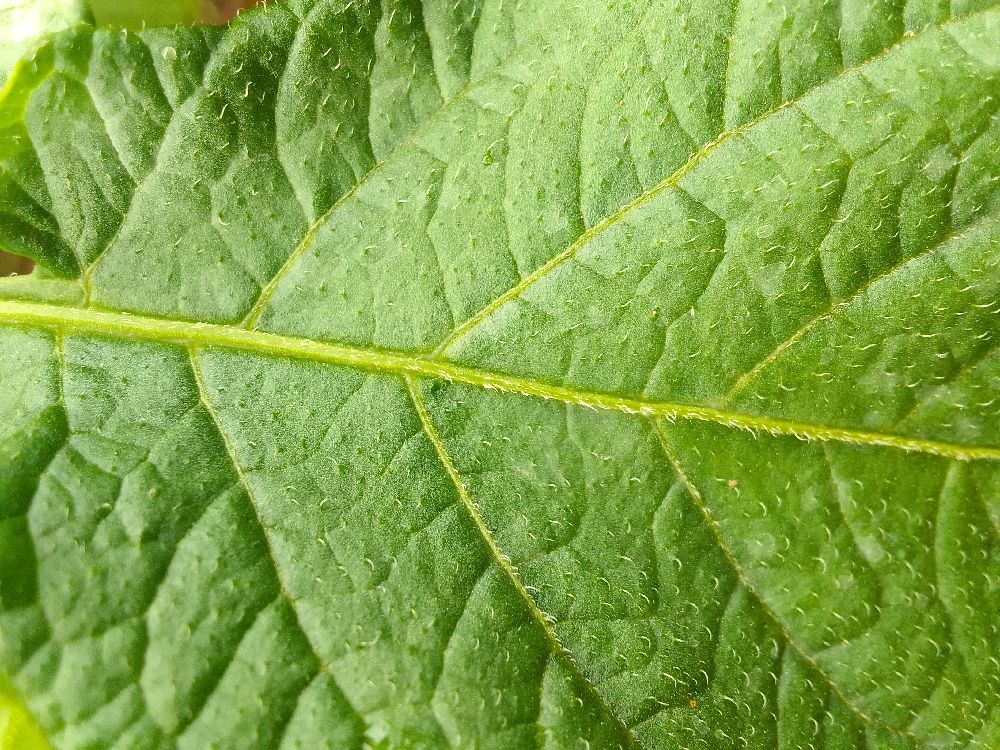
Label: Healthy